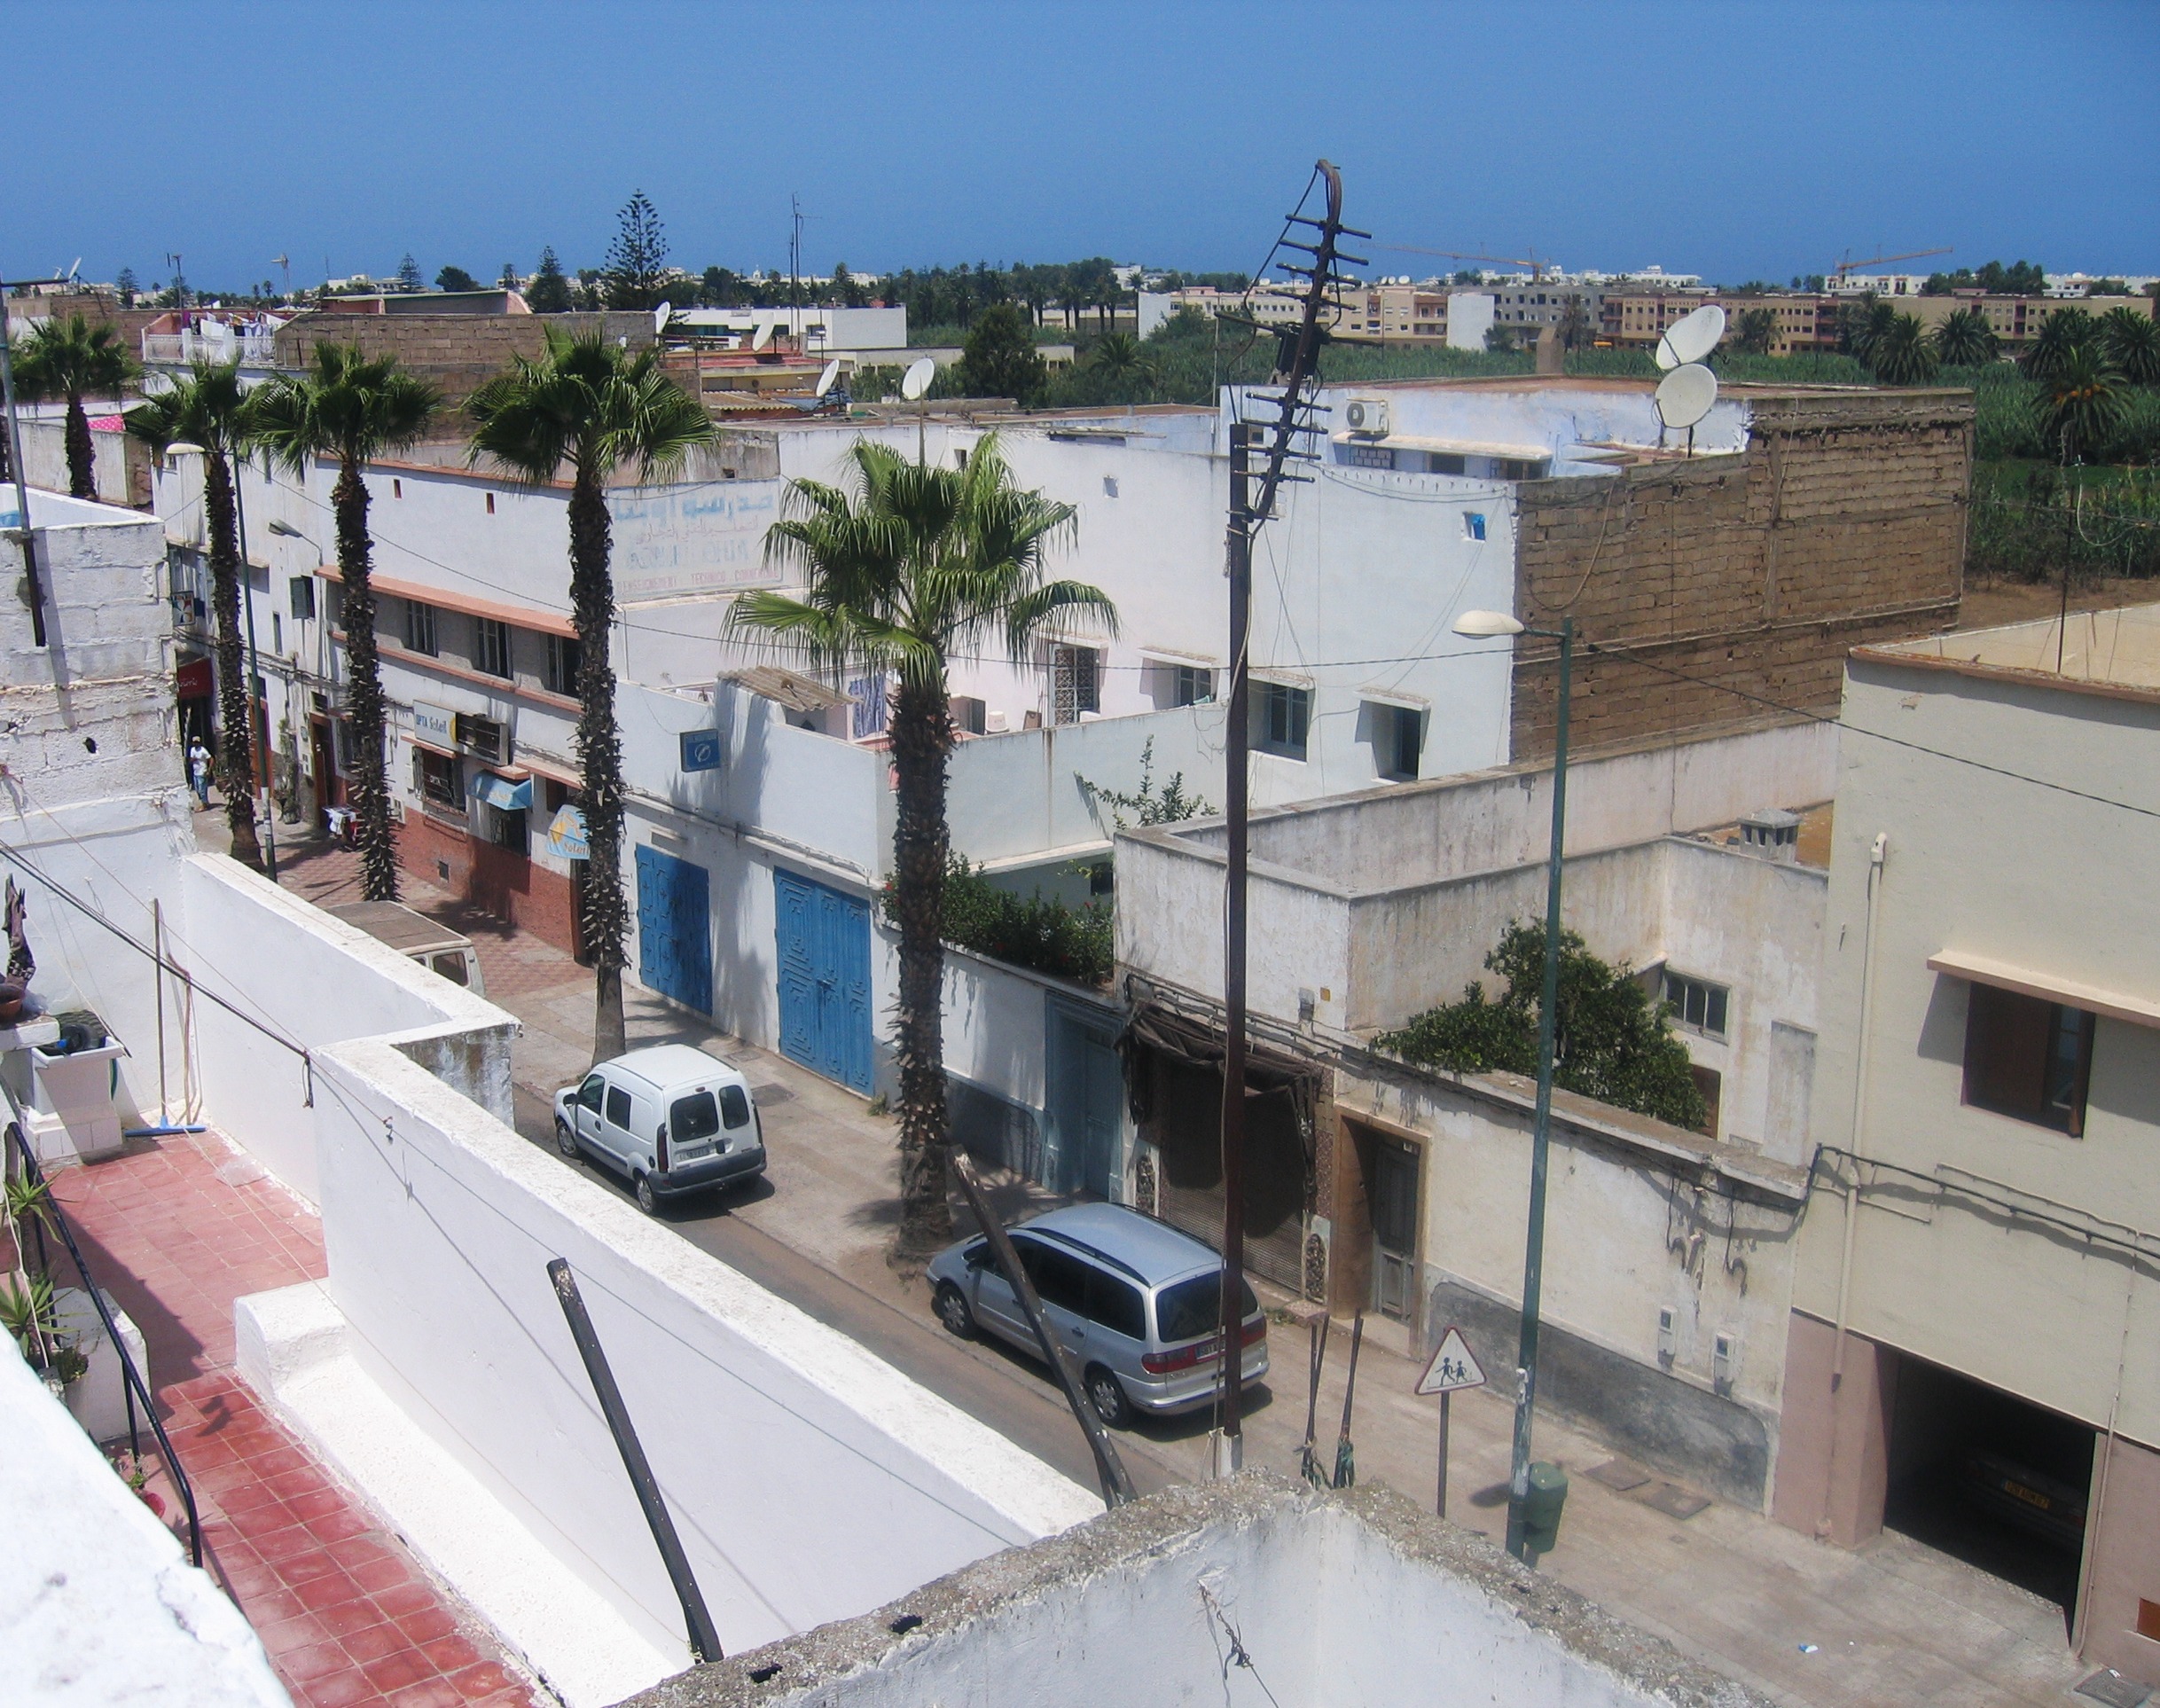
dock, africa, marina, waterway, morocco, marroc